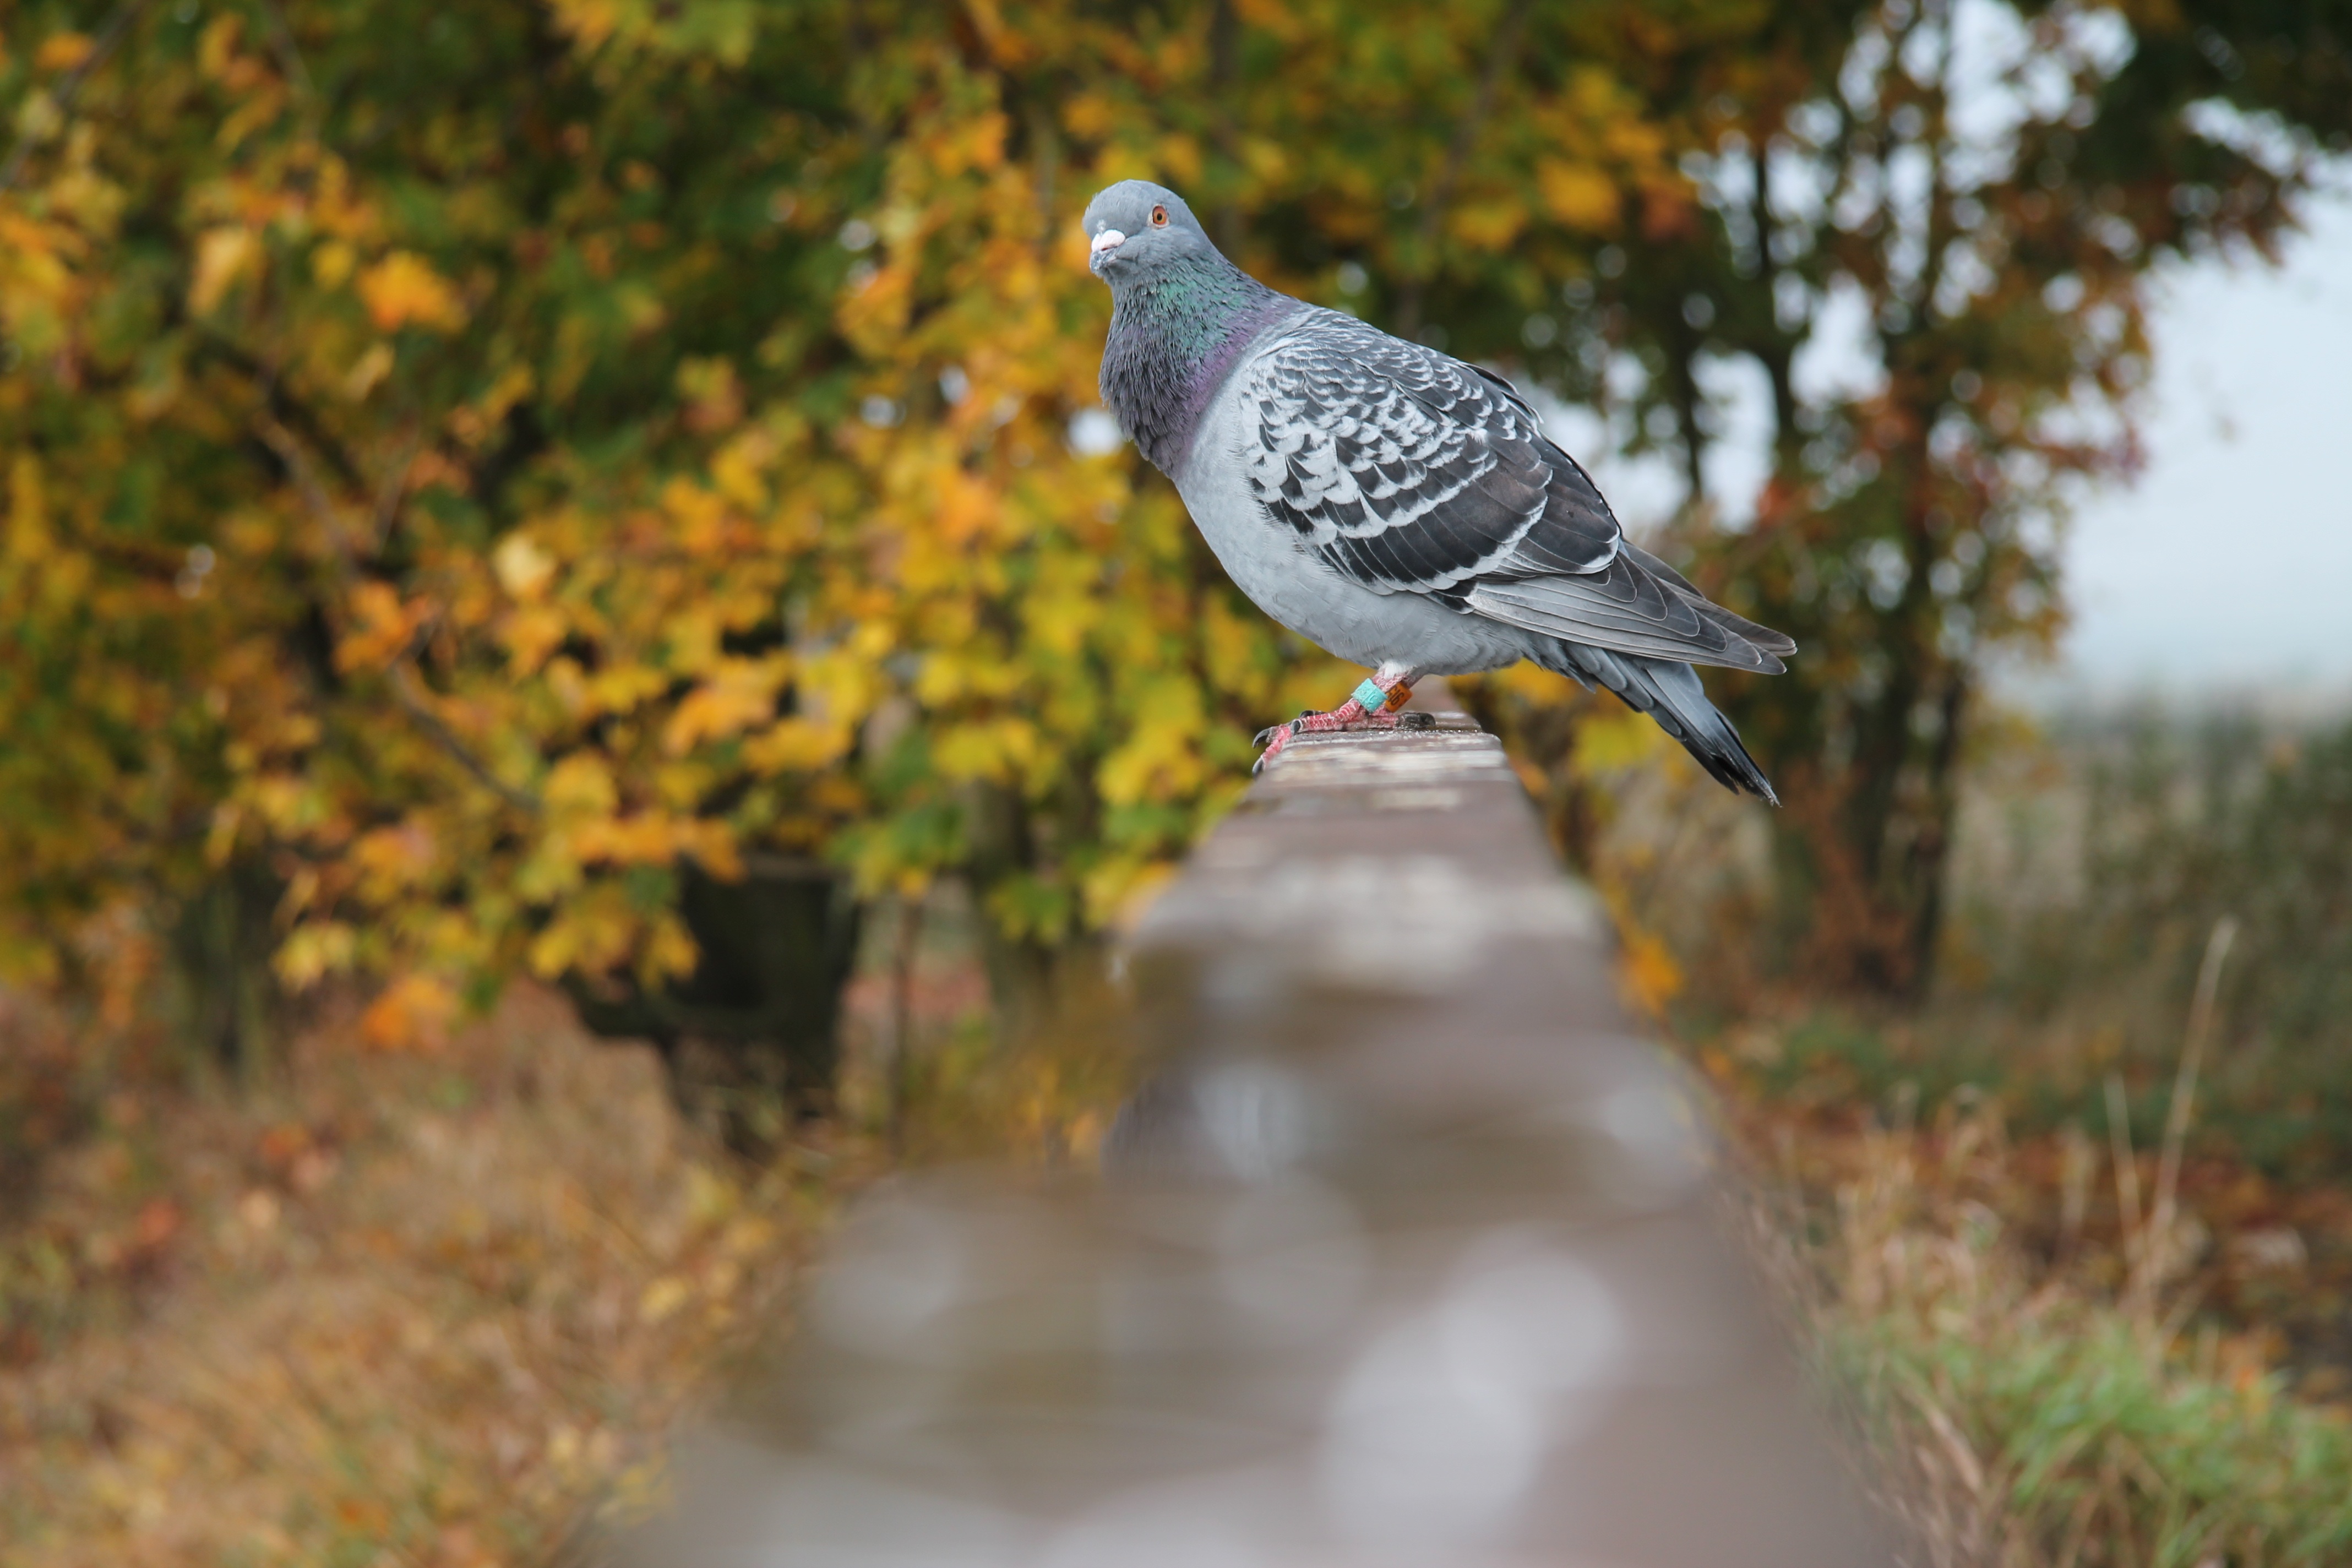
nature, bird, bridge, photo, wildlife, color, autumn, season, fauna, animals, dove, vertebrate, nature dove, perching bird